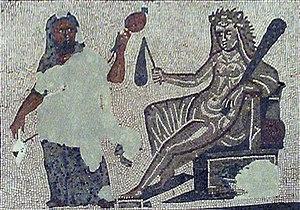
Dans la mythologie grecque, Omphale est une reine de Lydie, fille du roi Iardanos. Selon d'autres sources, elle aurait été la fille ou l'épouse du dieu des montagnes, Tmolos, puis reine à son tour quand ce dernier fut empalé. Elle est connue pour la période de servitude à laquelle le héros grec Héraclès fut contraint de se plier chez elle.
Les attitudes et comportements sexuels dans la Rome antique sont visibles dans l'art romain, la littérature, les inscriptions et dans une moindre mesure dans les restes archéologiques comme les artefacts érotiques ou l'architecture. Il a parfois été avancé qu'une caractéristique de l'ancienne Rome est une « licence sexuelle illimitée » :
Les Travaux d'Héraclès — ou d'Hercule chez les Romains —, également appelés Douze Travaux, sont les exploits exécutés par le héros Héraclès sur l'ordre d'Eurysthée. Ils constituent l'un des épisodes les plus célèbres de la mythologie grecque ainsi qu'une source iconographique majeure de l'art occidental.